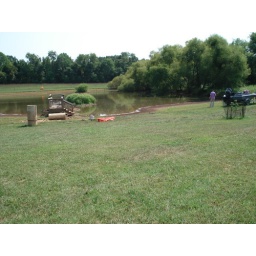
This is the bottom of the field , showing the pond. The water is about 4 feet deep in the middel.